Shiva Star

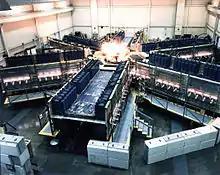
Shiva Star at the Air Force Research Laboratory at Kirtland Air Force Base

Shiva Star, originally just SHIVA, is a high-powered pulsed-power research device located at the Air Force Research Laboratory on the Kirtland Air Force Base in Albuquerque, New Mexico. The device was originally built in the 1970s for high-power x-ray research, was later re-directed to studies for the Strategic Defense Initiative (SDI), and is now being used for magnetized target fusion research. Shiva Star was named after the Hindu god Shiva, partly because its prototype originally had four "arms"; it later got six "arms".